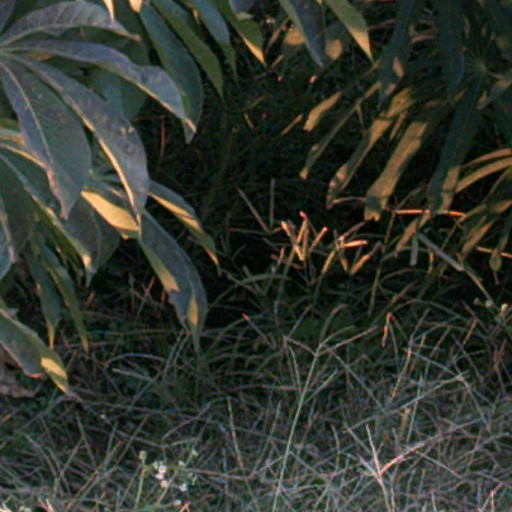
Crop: cassava